Samul nori

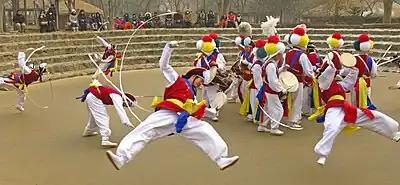
A traditional "pungmul" performance (2009)

"Samul nori" is a modern adaptation of the traditional ritual music of Korean farmers, called "nongak" or "pungmul nori", for the stage. Traditionally, such music involved elaborate costumed dances and was performed outdoors; in "samul nori", emphasis is placed on the music and musicians, who are seated while performing.